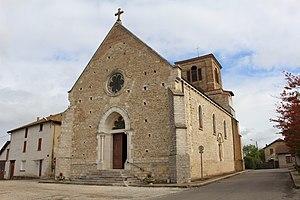
Église Saint-Priest de Sandrans.
L'église Saint-Priest de Sandrans est une église située à Sandrans dans le département de l'Ain en France.
Sandrans est une commune française, située dans le département de l'Ain en région Auvergne-Rhône-Alpes.
Cet article recense les monuments historiques de l'Ain, en France.